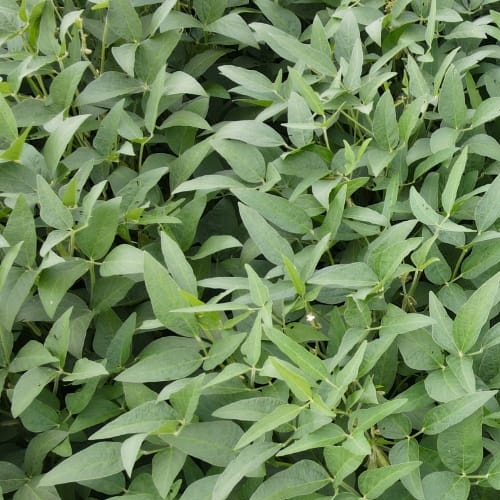
Label: Diabrotica_speciosa